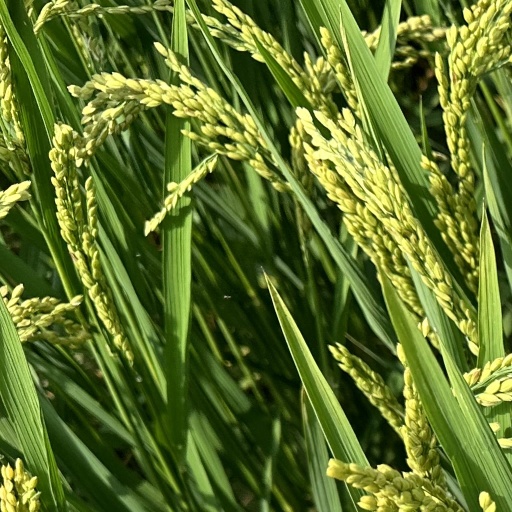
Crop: rice